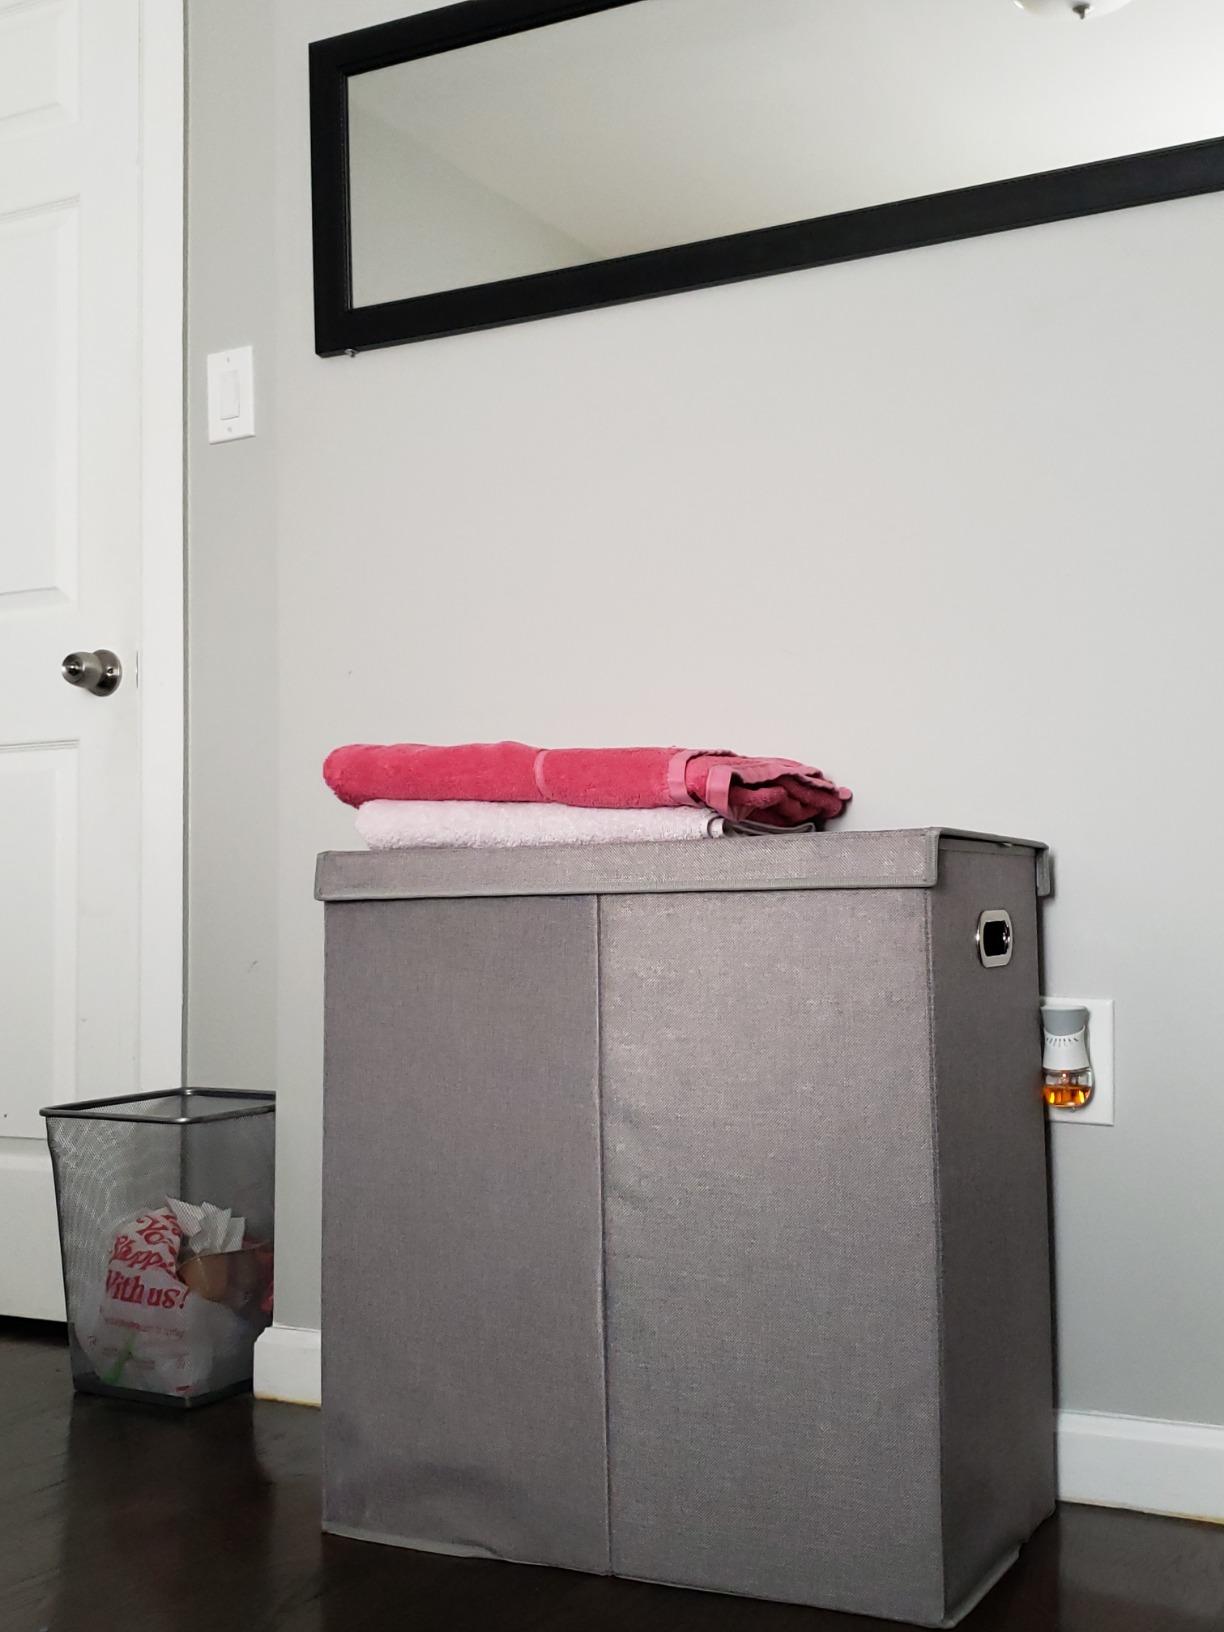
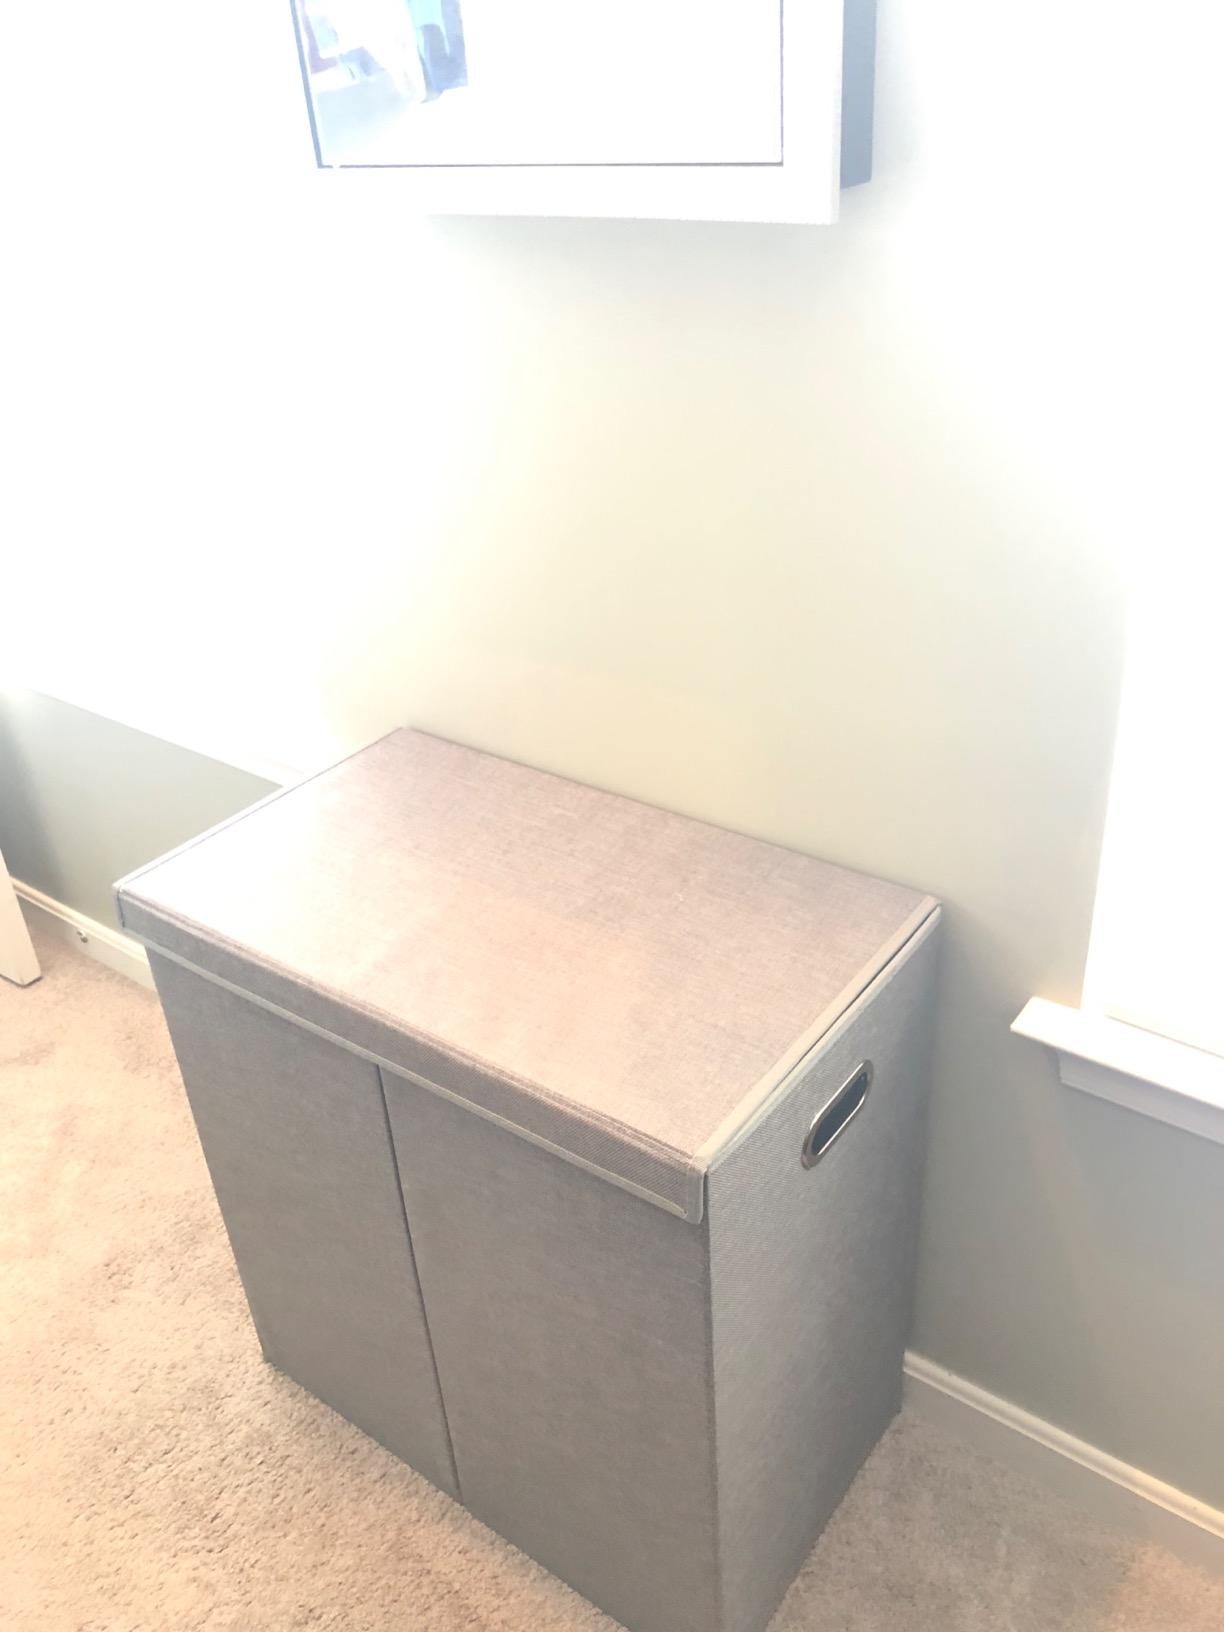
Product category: items_hamper
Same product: yes